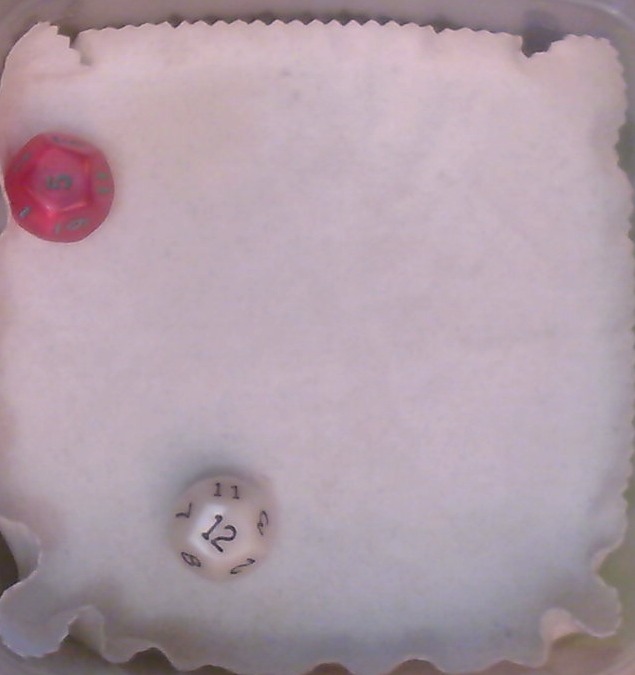
Dice in frame:
type: d12
value: 1
type: d12
value: 1
Label source: human
Face values trusted: no